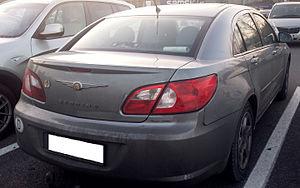
La Sebring est une berline produite par le constructeur automobile américain Chrysler. Depuis 2010, elle est remplacée en Amérique du Nord et en Grande-Bretagne par la Chrysler 200, et a été rebadgée Lancia Flavia en Europe.